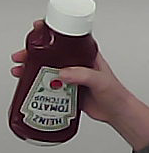
Product: heinz_ketchup